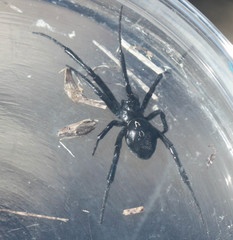
Species: Lactrodectus_hesperus